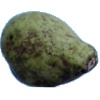
Label: Pear Stone 1